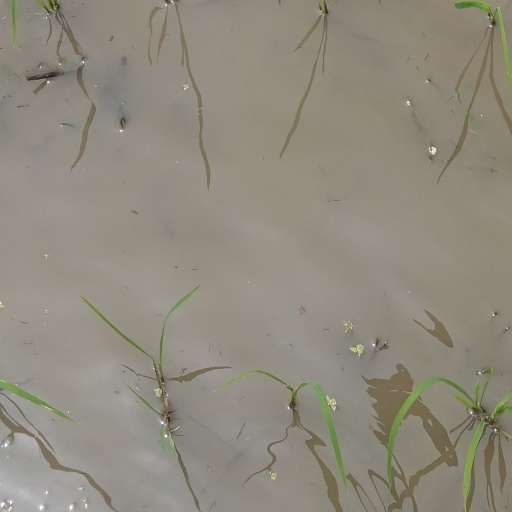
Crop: rice